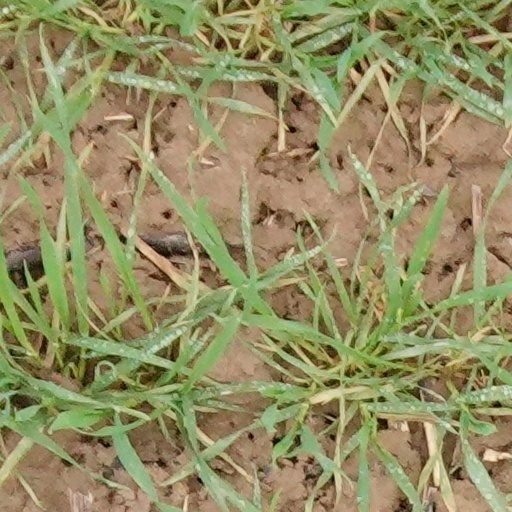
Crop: wheat